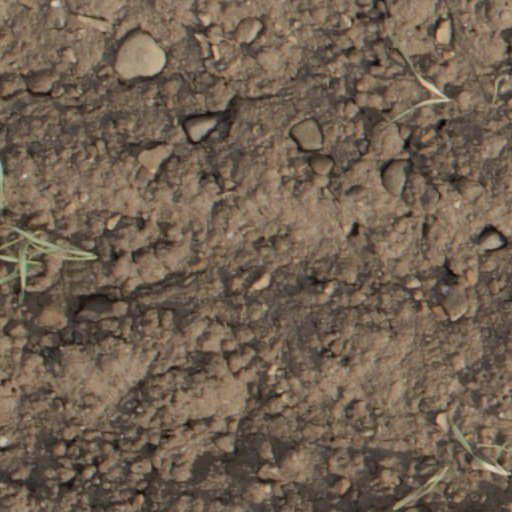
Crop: wheat